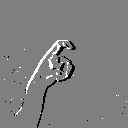
ASL letter: x